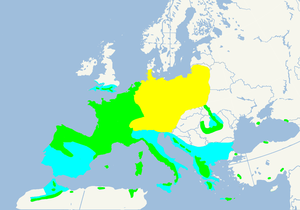
Rødtoppet fuglekonge
Den omtrentlige udbredelse                Sommer          Vinter          Hele året
Den rødtoppede fuglekonge er en fugl, der findes i Europa og det nordligste Afrika. Den minder om fuglekongen, men er lidt større og foretrækker skov, der både består af løvtræer og nåletræer. Arten kendes på sin hvide øjenstribe og sorte øjenbryn. Den måler cirka 9 centimeter fra næbspids til halespids.